Indigenous peoples of Siberia

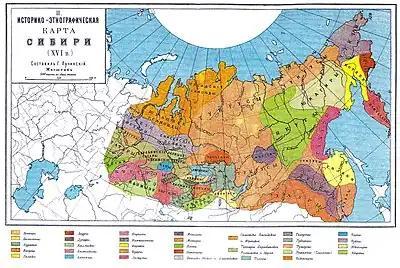
An ethnographic map of 16th-century Siberia, made in the Russian Empire period, between 1890 and 1907

In Kamchatka, the Itelmens' uprisings against Russian rule in 1706, 1731, and 1741, were crushed. During the first uprising the Itelmen were armed with only stone weapons, but in later uprisings they used gunpowder weapons. The Russian Cossacks faced tougher resistance from the Koryaks, who revolted with bows and guns from 1745 to 1756, and were even forced to give up in their attempts to wipe out the Chukchi in 1729, 1730–31, and 1744–47. After the Russian defeat in 1729 at Chukchi hands, the Russian commander Major Dmitry Pavlutsky was responsible for the Russian war against the Chukchi and the mass slaughters and enslavement of Chukchi women and children in 1730–31, but his cruelty only made the Chukchis fight more fiercely.